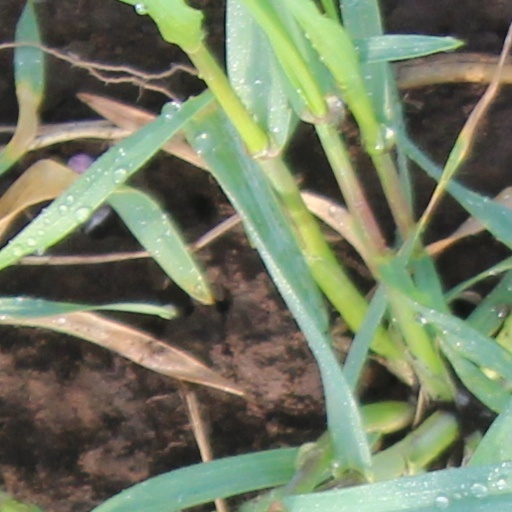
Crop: wheat